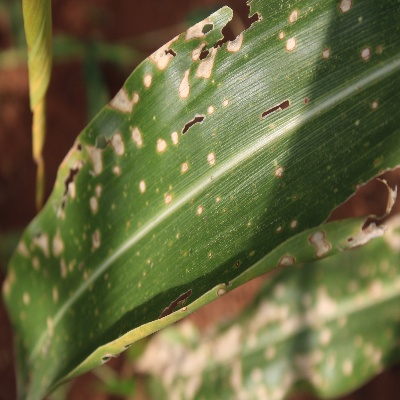
Crop: Maize
Condition: leaf blight